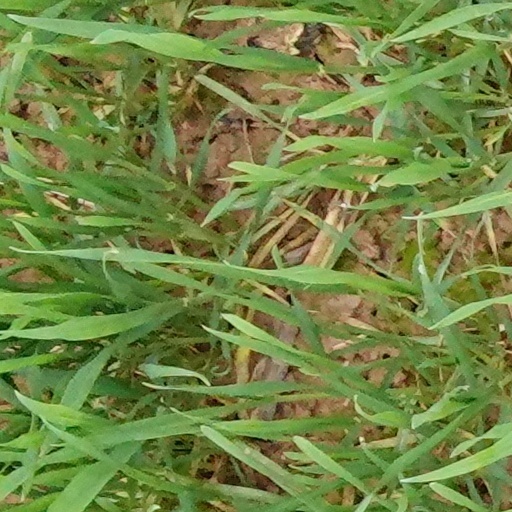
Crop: wheat